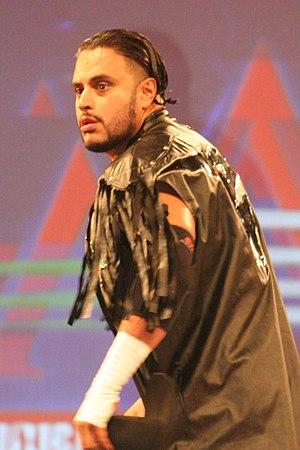
Juan Aguilar Leos est un catcheur mexicain plus connu sous le nom de El Texano Jr. qui est actuellement sous contrat avec la Asistencia Asesoría y Administración.